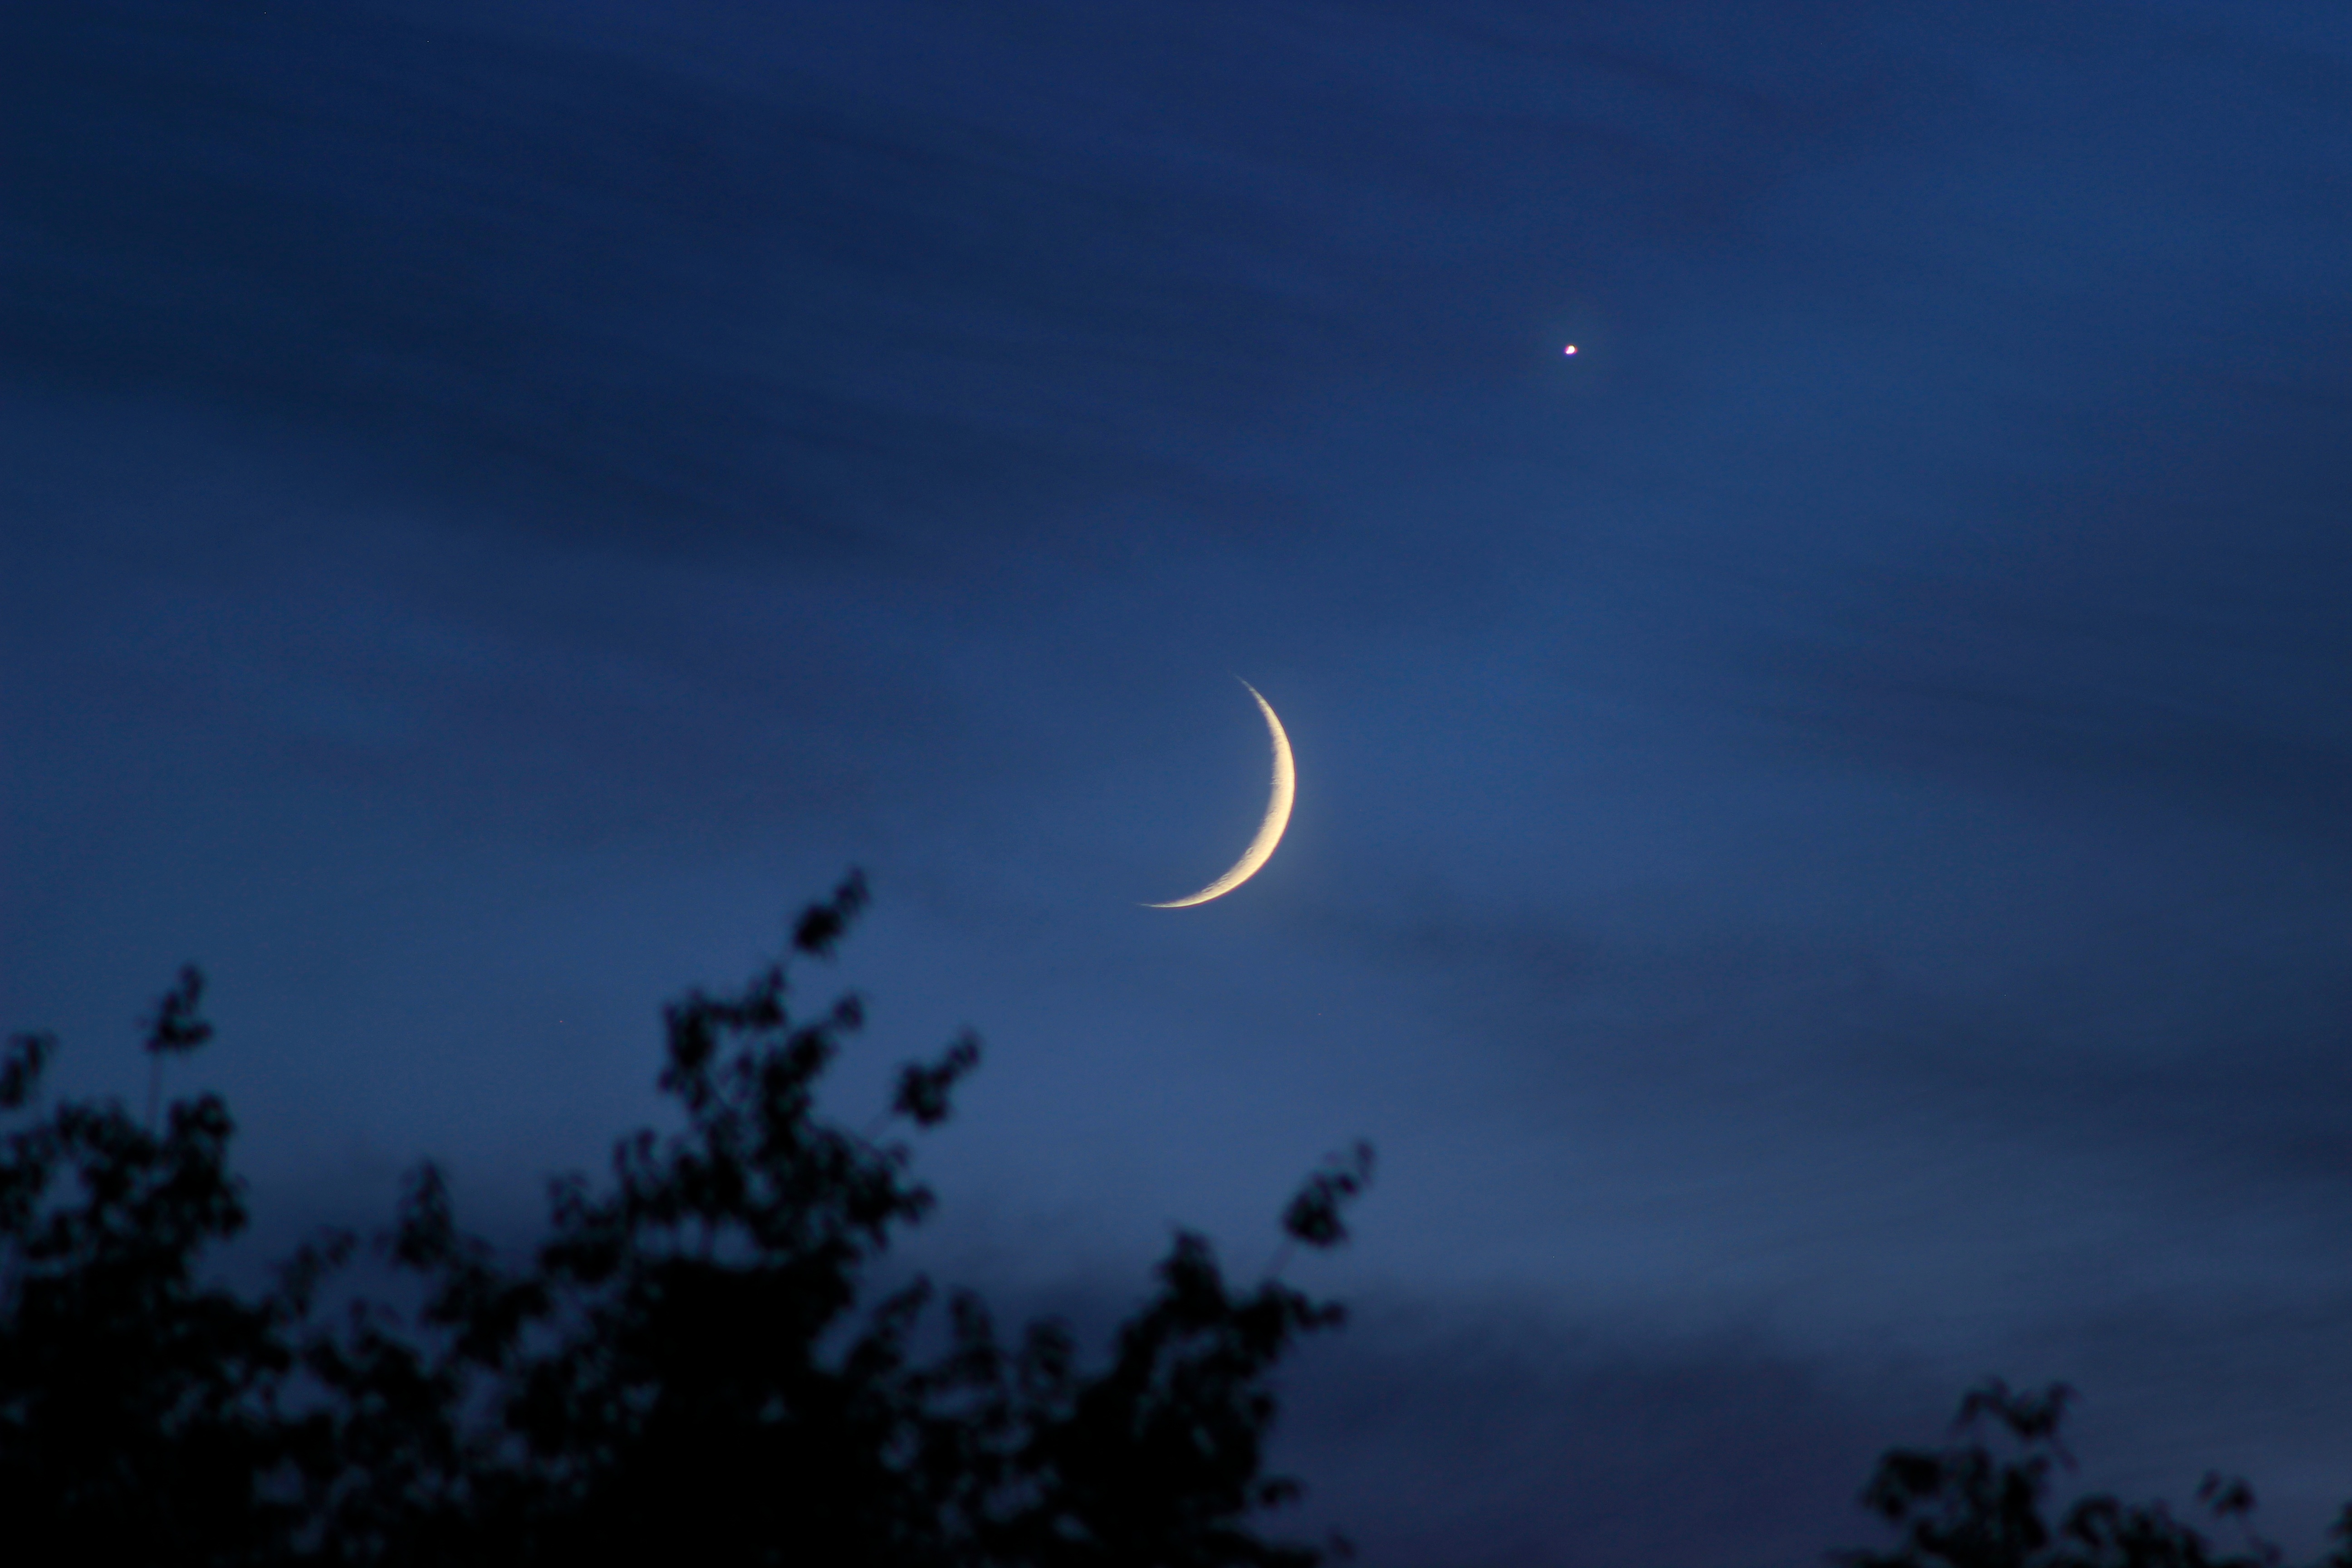
cloud, sky, night, atmosphere, darkness, moon, full moon, moonlight, astronomy, crescent, astronomical object, atmosphere of earth, celestial event